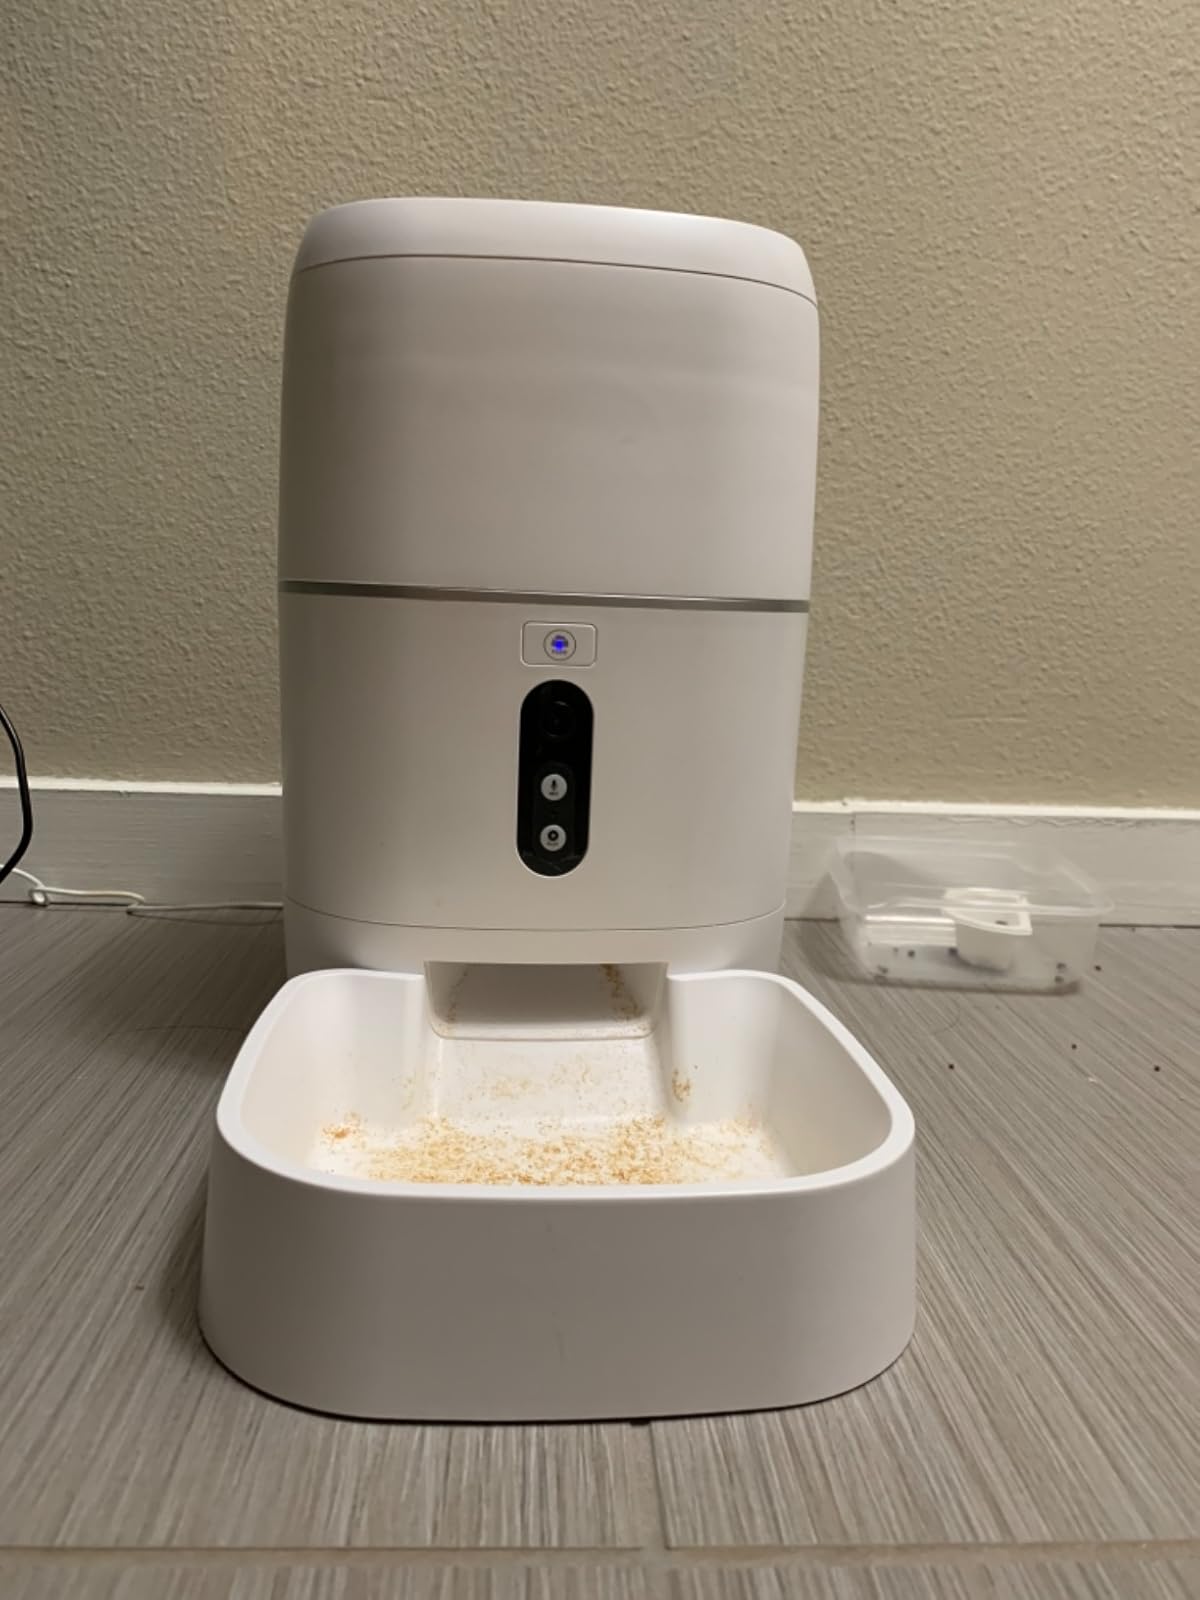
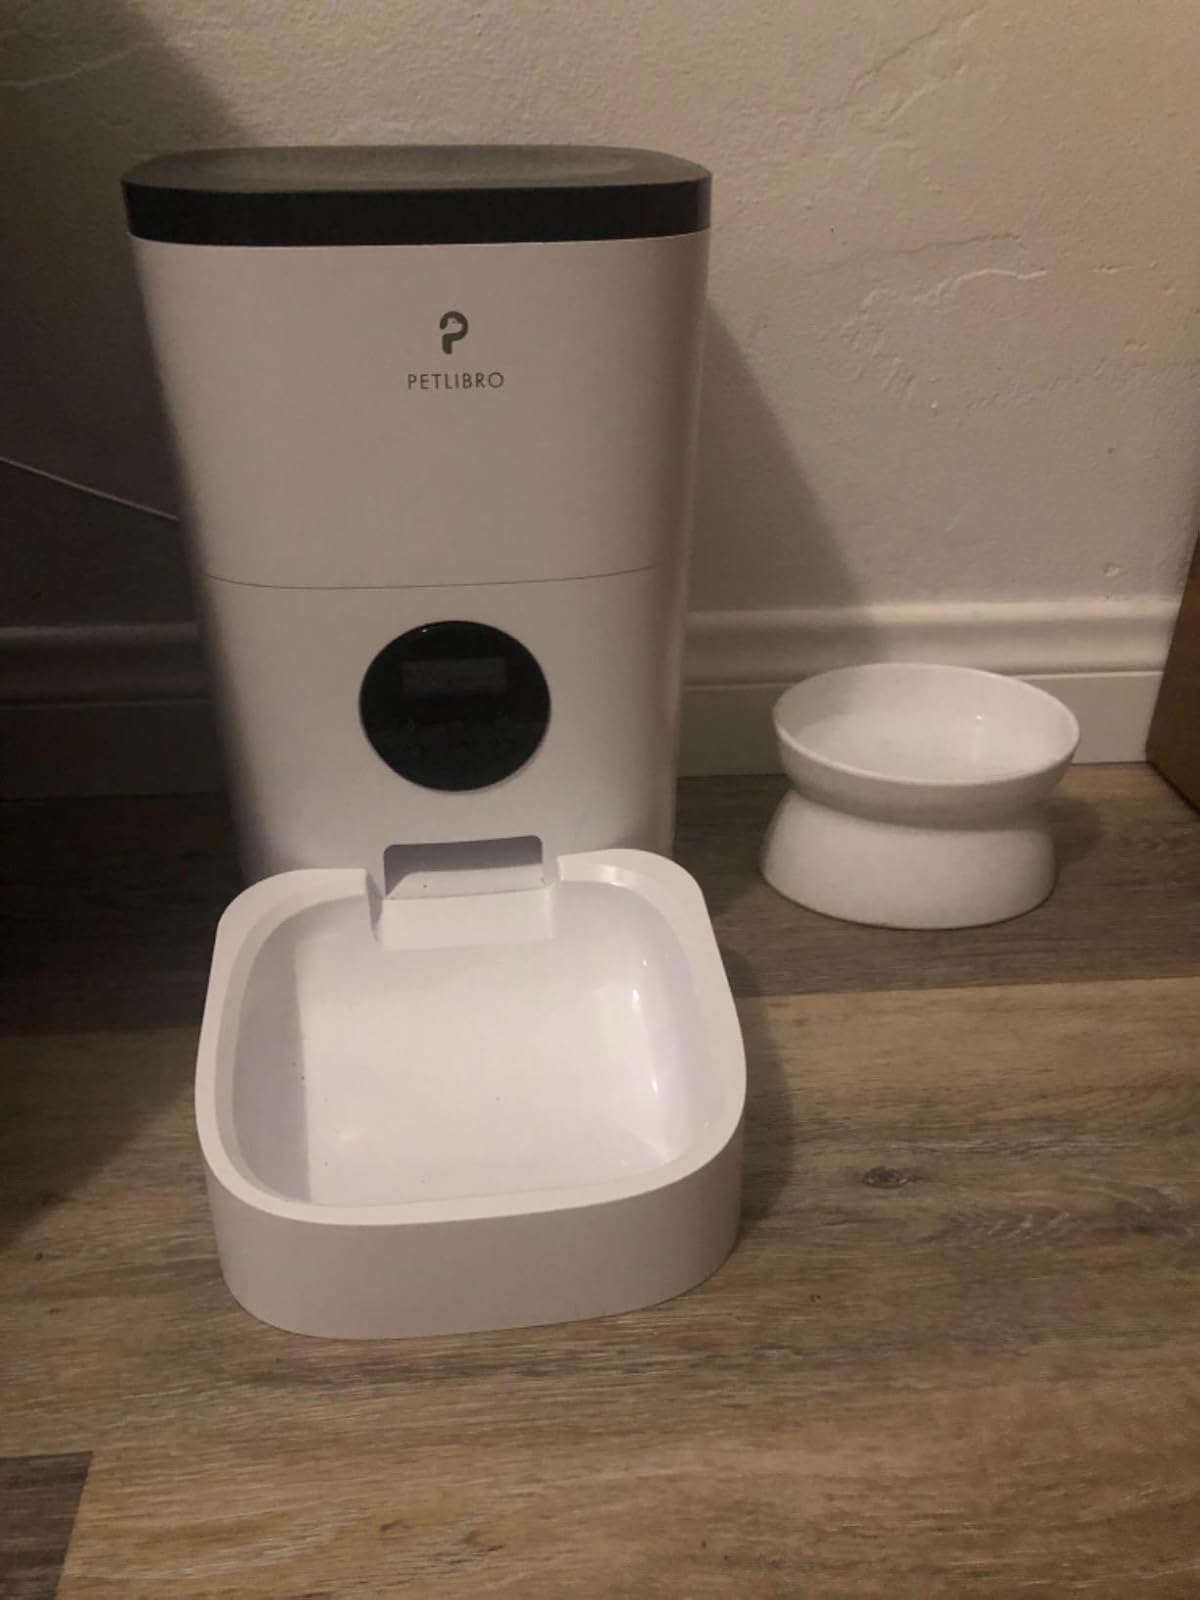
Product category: items_feeder
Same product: no